Sailing at the 1924 Summer Olympics – 6 Metre

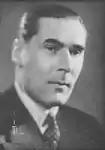
Joop Carp

During the Sailing regattas at the 1924 Summer Olympics among others the following persons were competing in the various classes: